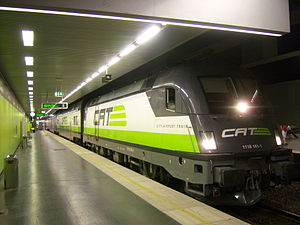
City Airport Train
CAT-tog ved perronen på stationen Flughafen Wien
City Airport Train er en hurtig togforbindelse i Østrig, der forbinder Wiens indre by med lufthavnen Flughafen Wien-Schwechat. CAT benytter samme strækning som Wiens S-Bane, der også betjener lufthavnen. CAT kører imidlertid nonstop, og gennemfører turen på 16 minutter, mens S-toget benytter 25 minutter. CAT kører med halv-times interval.